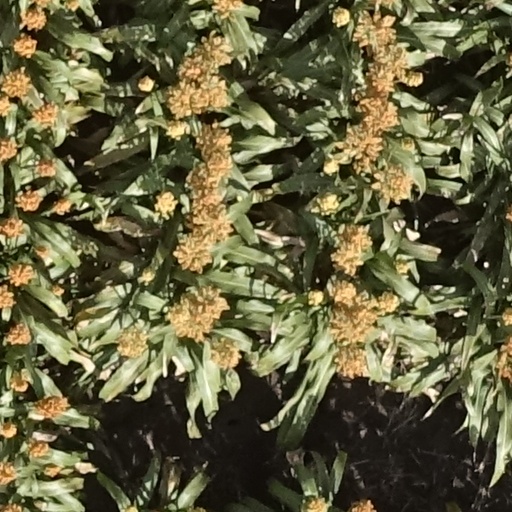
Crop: sorghum